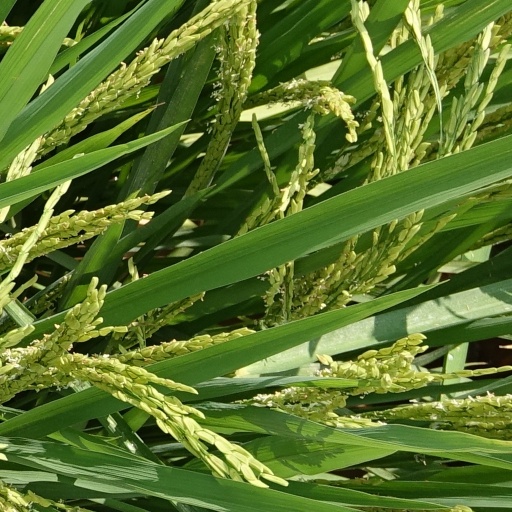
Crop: rice